Pacific Partnership

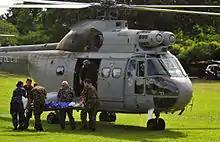
Personnel loading an injured Australian man into a French Puma helicopter during Pacific Partnership 2011

In 2007, the Pacific Fleet prepared another deployment, this time based aboard the amphibious warfare ship . Nations visited included the Philippines, Vietnam, Papua New Guinea, the Solomon Islands, and the Marshall Islands. 2008 saw USNS "Mercy" visit the Federated States of Micronesia, Papua New Guinea, the Philippines, Timor-Leste, and Vietnam. During Pacific Partnership 2008, over 90,000 patients were treated, including 14,000 dental patients and 1,300 surgery patients. The flagship for the 2009 deployment was the dry cargo ship USNS "Richard E. Bird", which visited the Oceanic nations of Kiribati, the Marshall Islands, Samoa, the Solomon Islands, and Tonga.